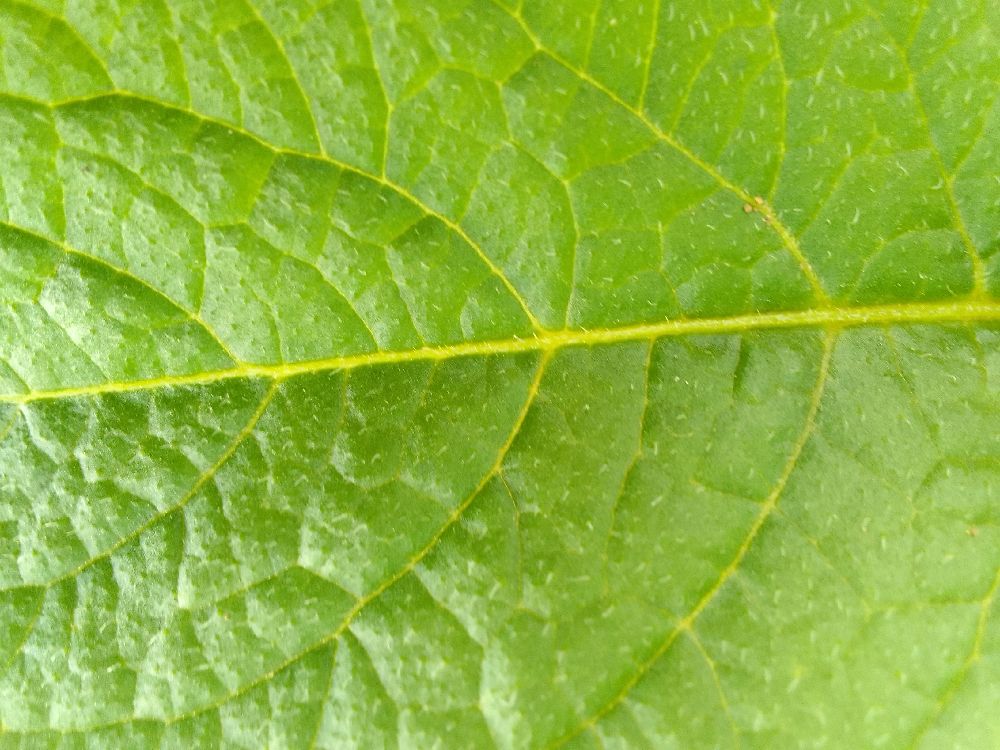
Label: Healthy